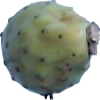
Label: cactus_fruit_green